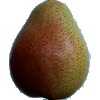
Label: pear_forelle